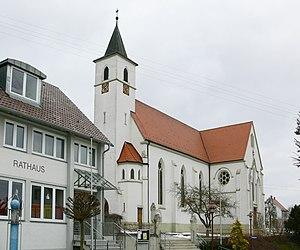
Notre-Dame de La Salette est le nom sous lequel les catholiques désignent la Vierge Marie telle qu'elle serait apparue à deux enfants le 19 septembre 1846 en haut du village de La Salette-Fallavaux, près de Corps, en France, dans le département de l'Isère. Cette apparition mariale, reconnue officiellement par l’Église catholique a entrainé une dévotion à la Vierge Marie sous l'appellation « de La Salette ». Plusieurs églises et sanctuaires de par le monde lui sont consacrés.